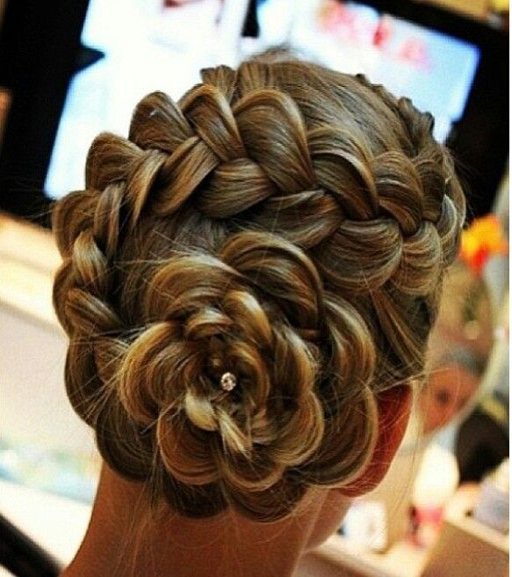
this is a pretty hair style for a dance or something